Hermanos Ameijeiras Hospital

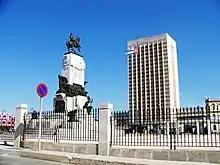
Hermanos Ameijeras Hospital, with monument to Antonio Maceo

The hospital is located at San Lázaro and Belascoaín streets in Centro Habana. It has a footprint of , and of floor space. The monumental lobby measures by with a ceiling and murals by Romanian-Cuban artist Sandú Darié.